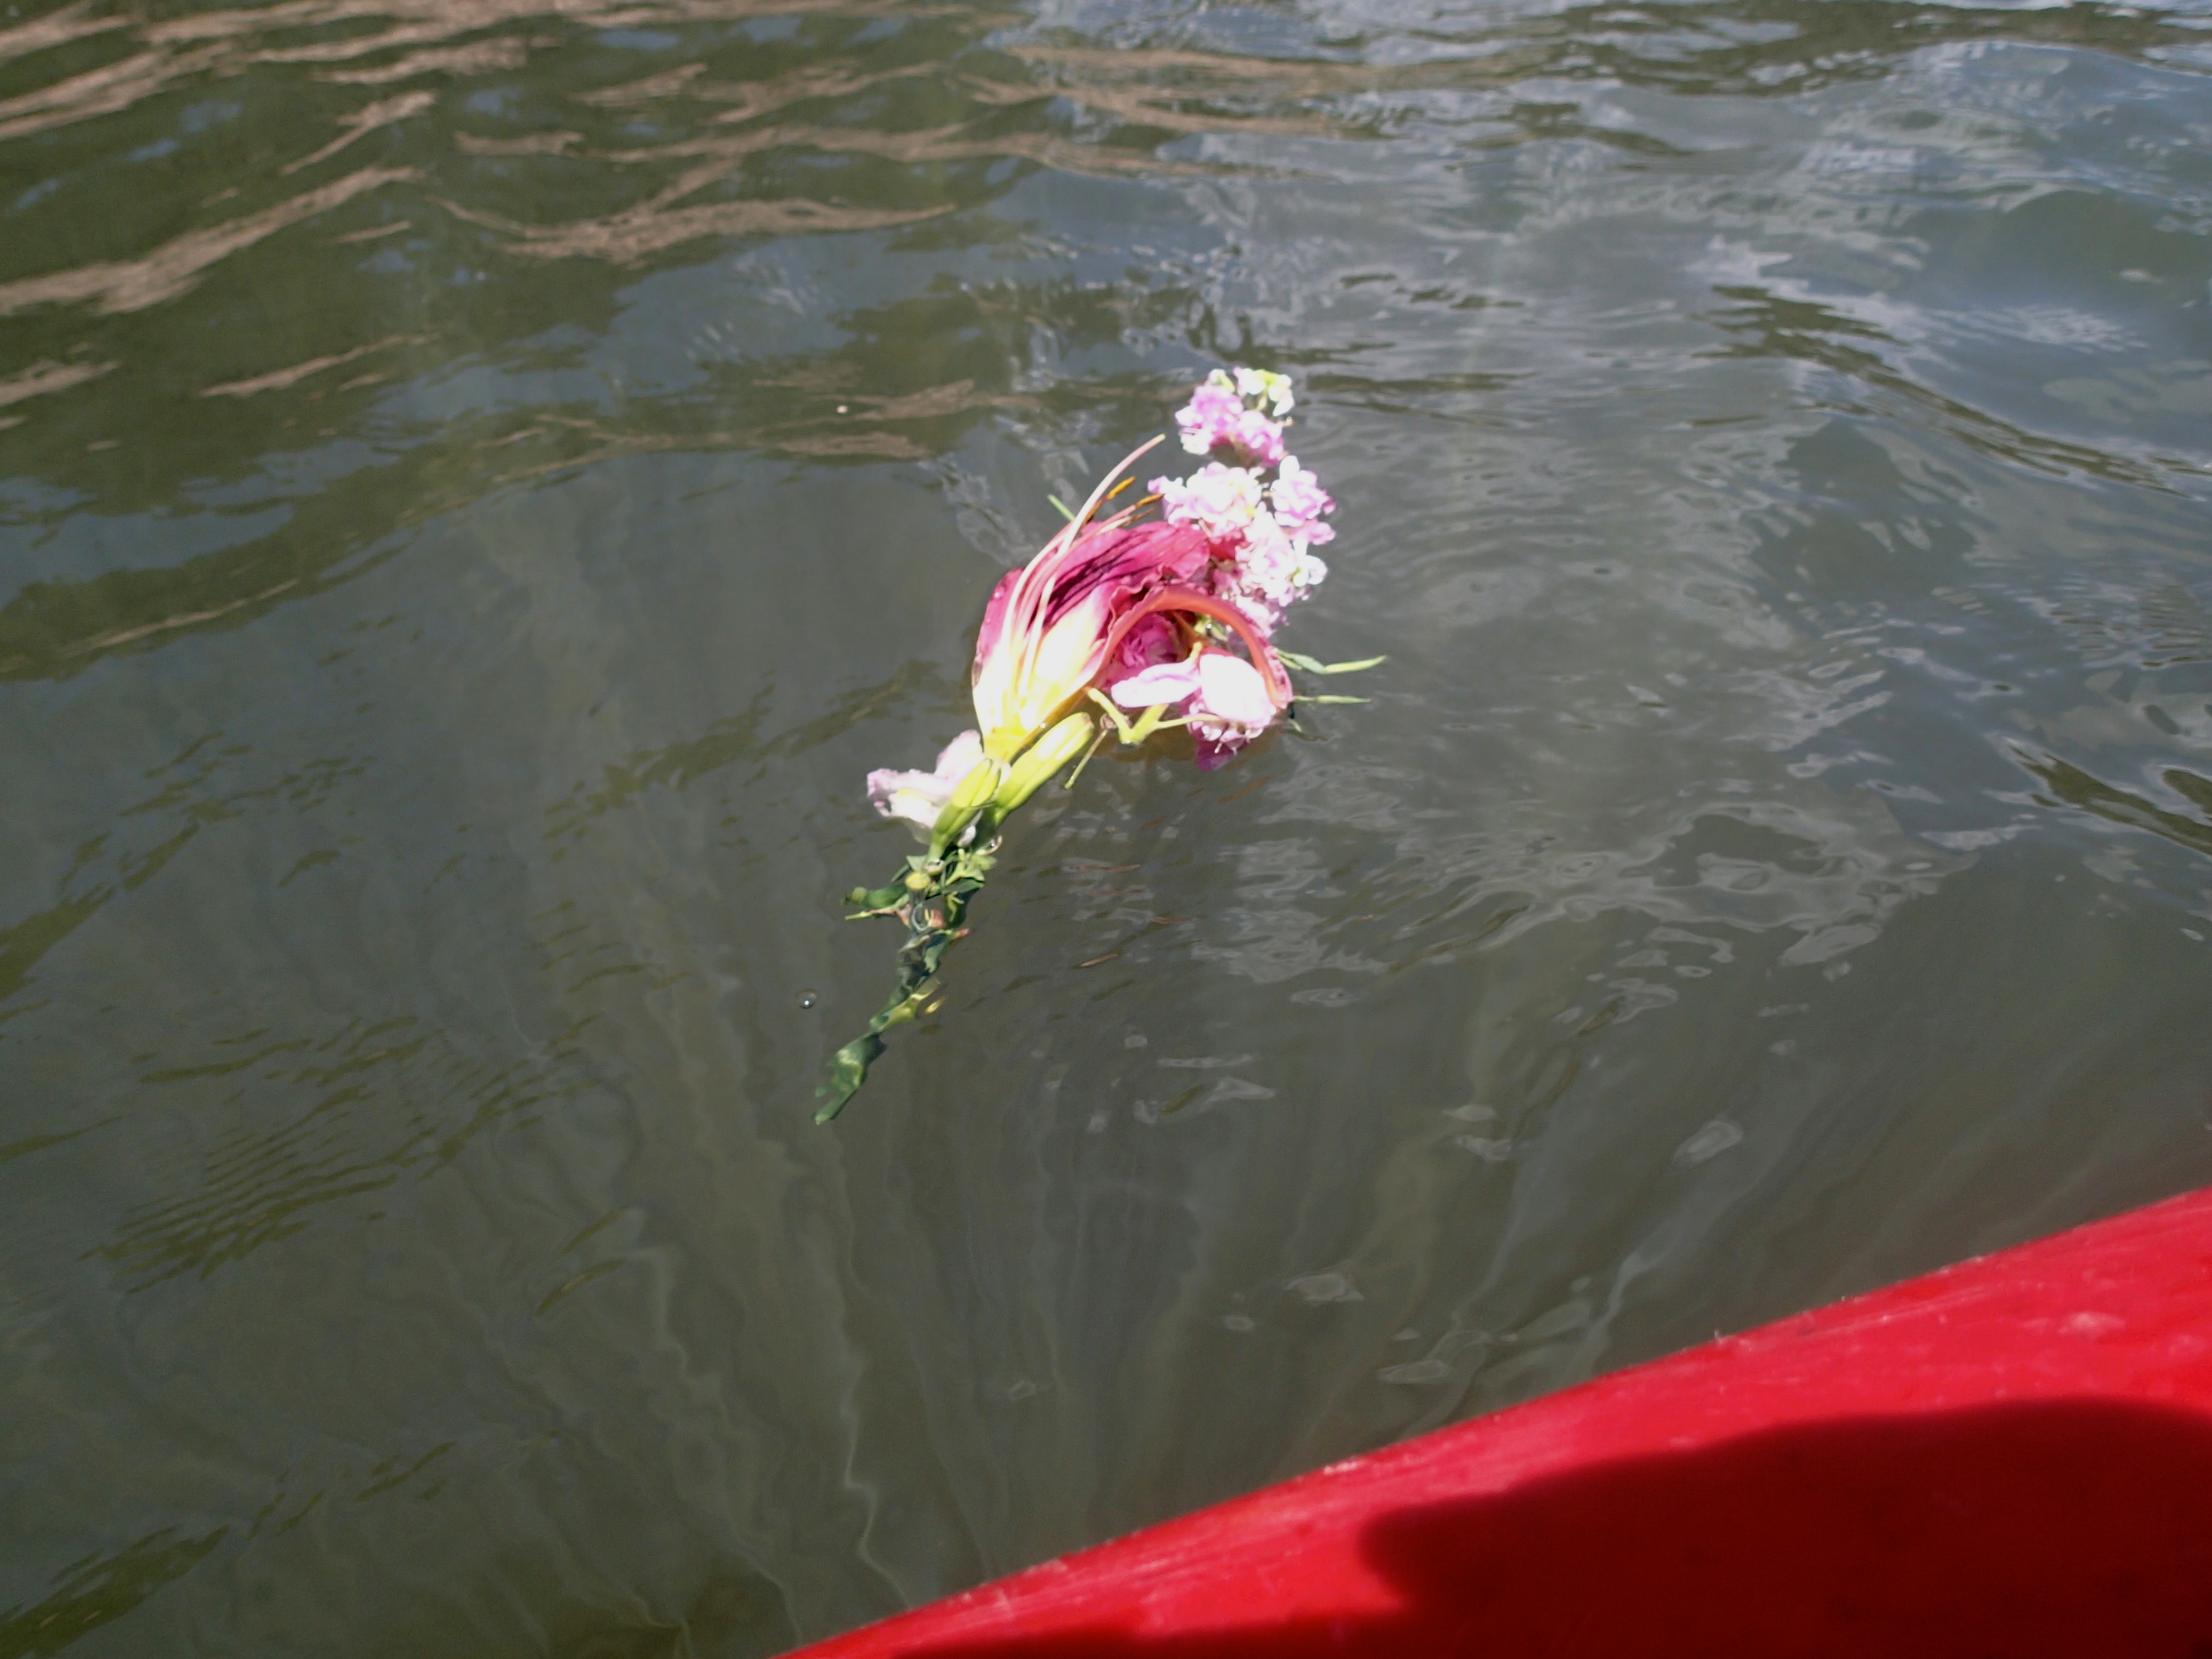
water, boat, flower, pond, reflection, fish, kayak, boating, koi, oceanlovesearl